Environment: real
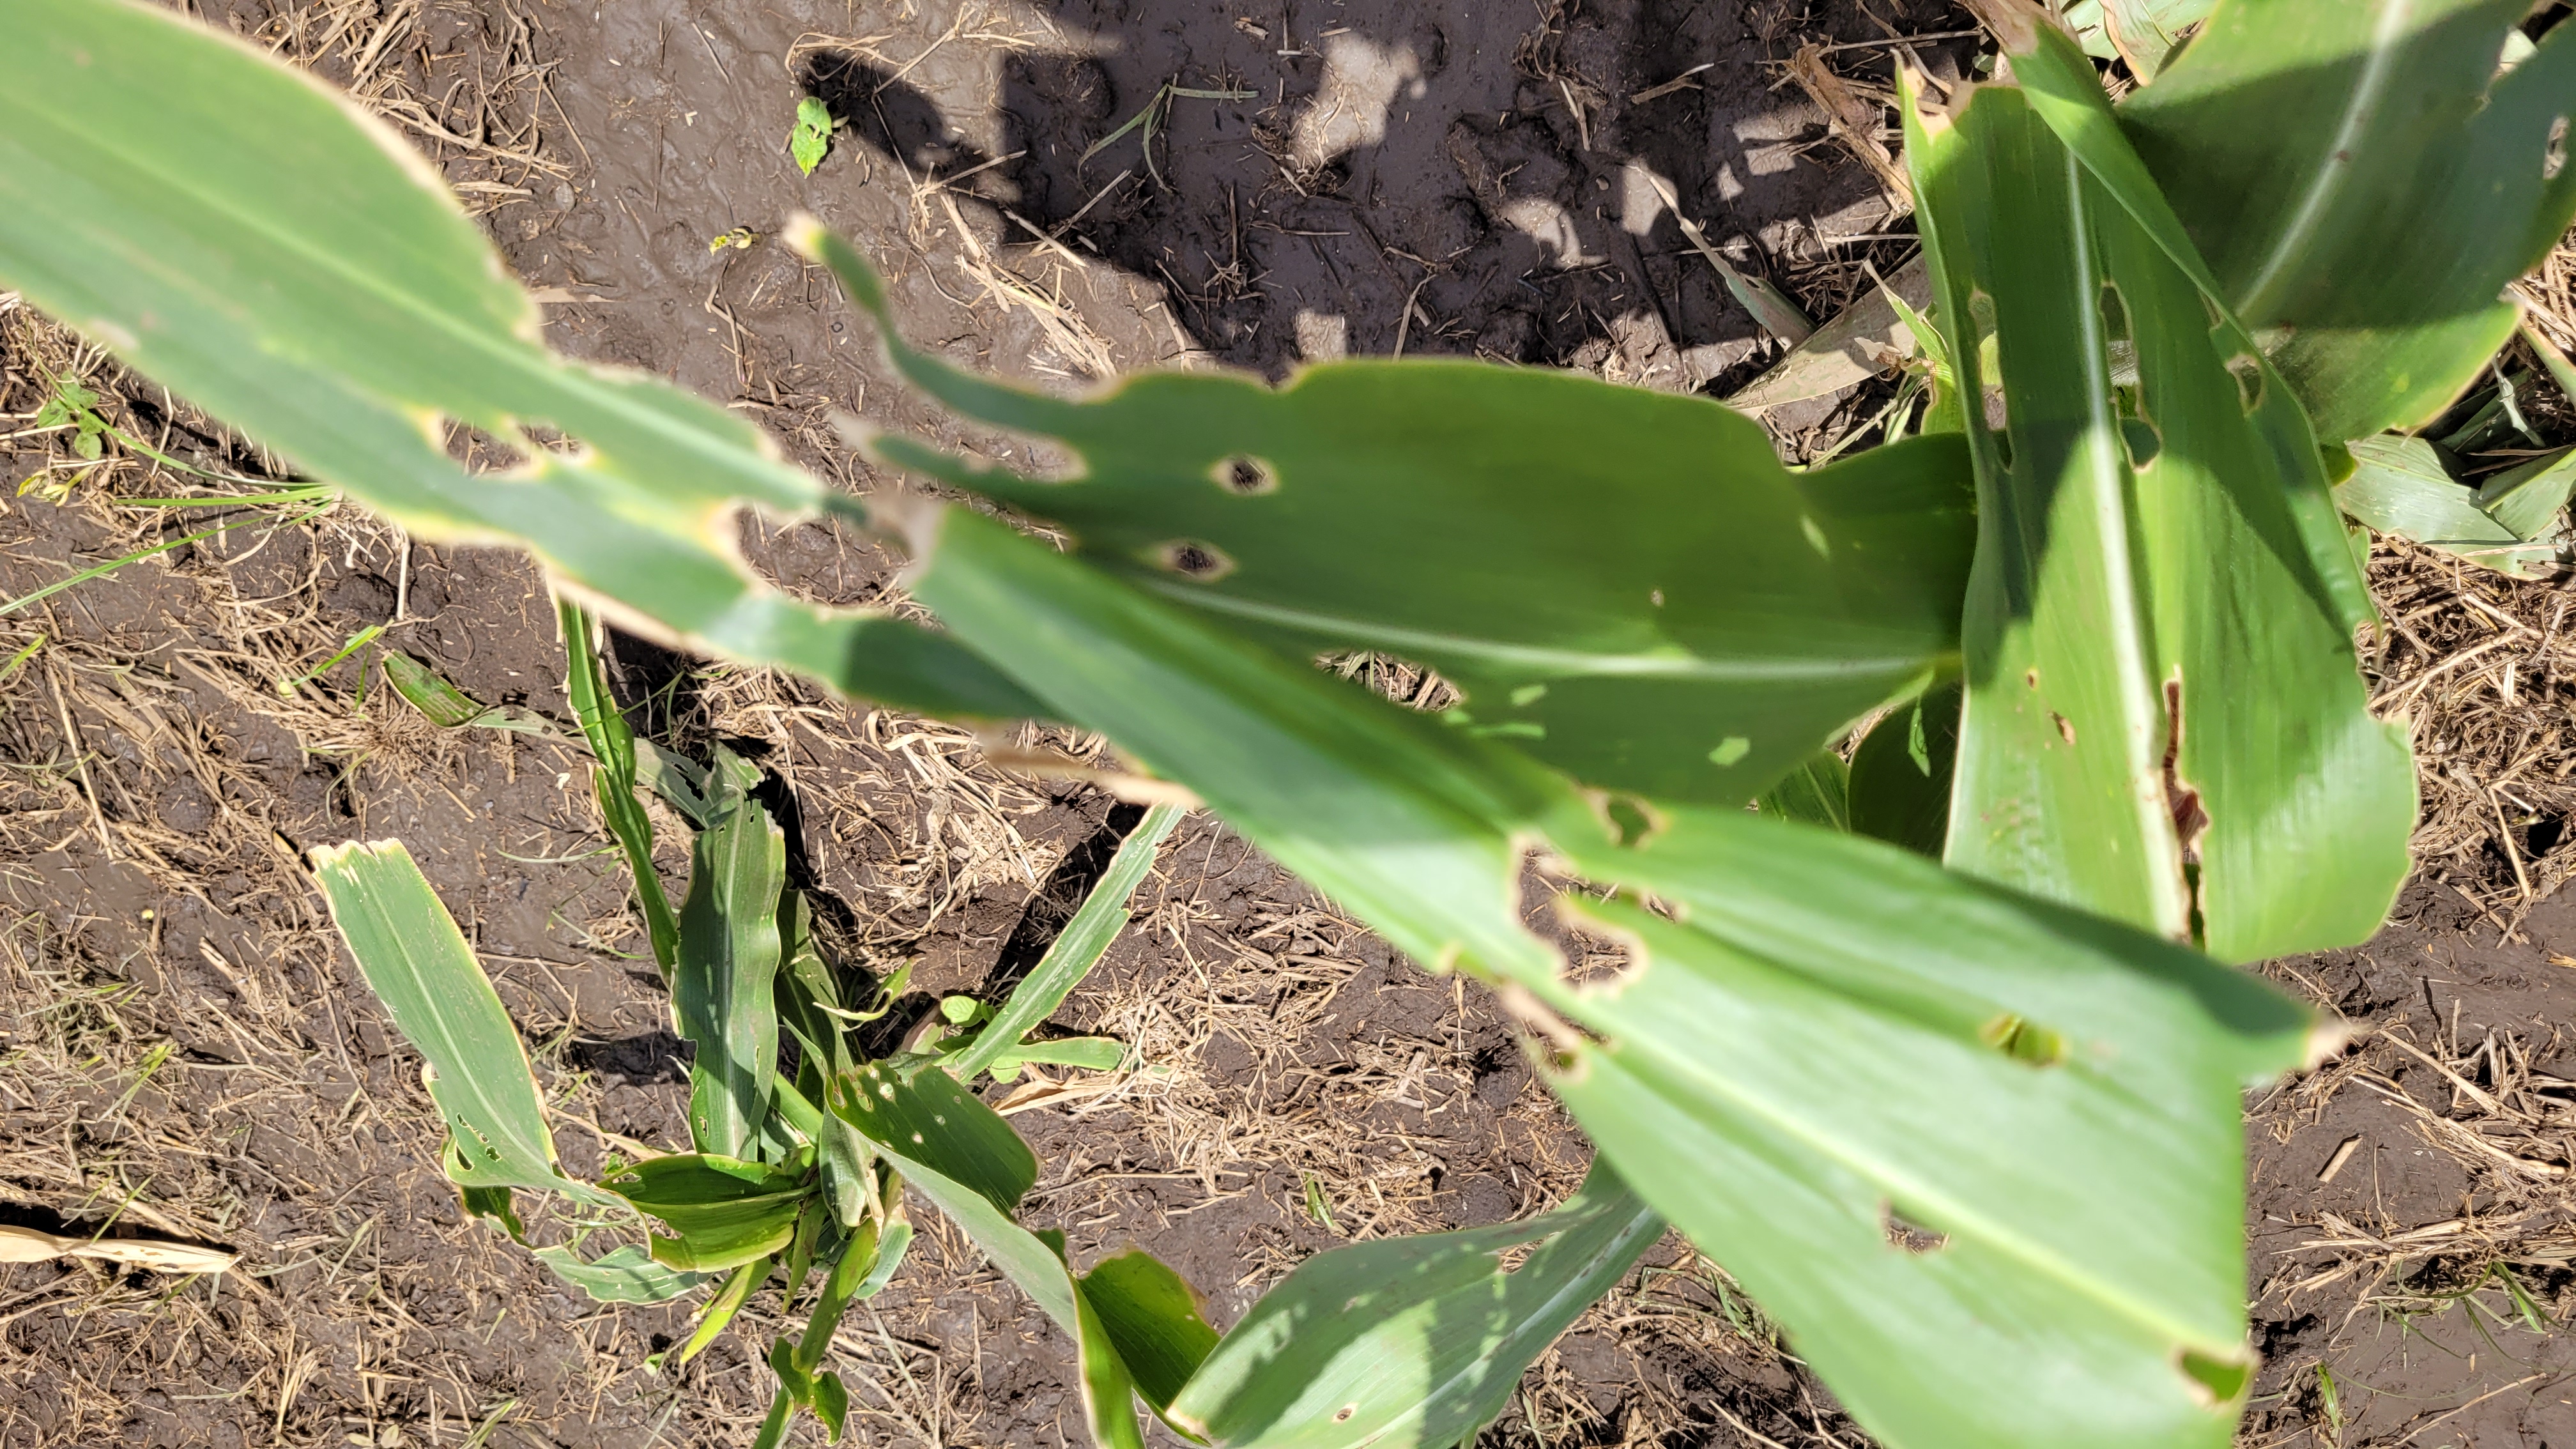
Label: fall_armyworm